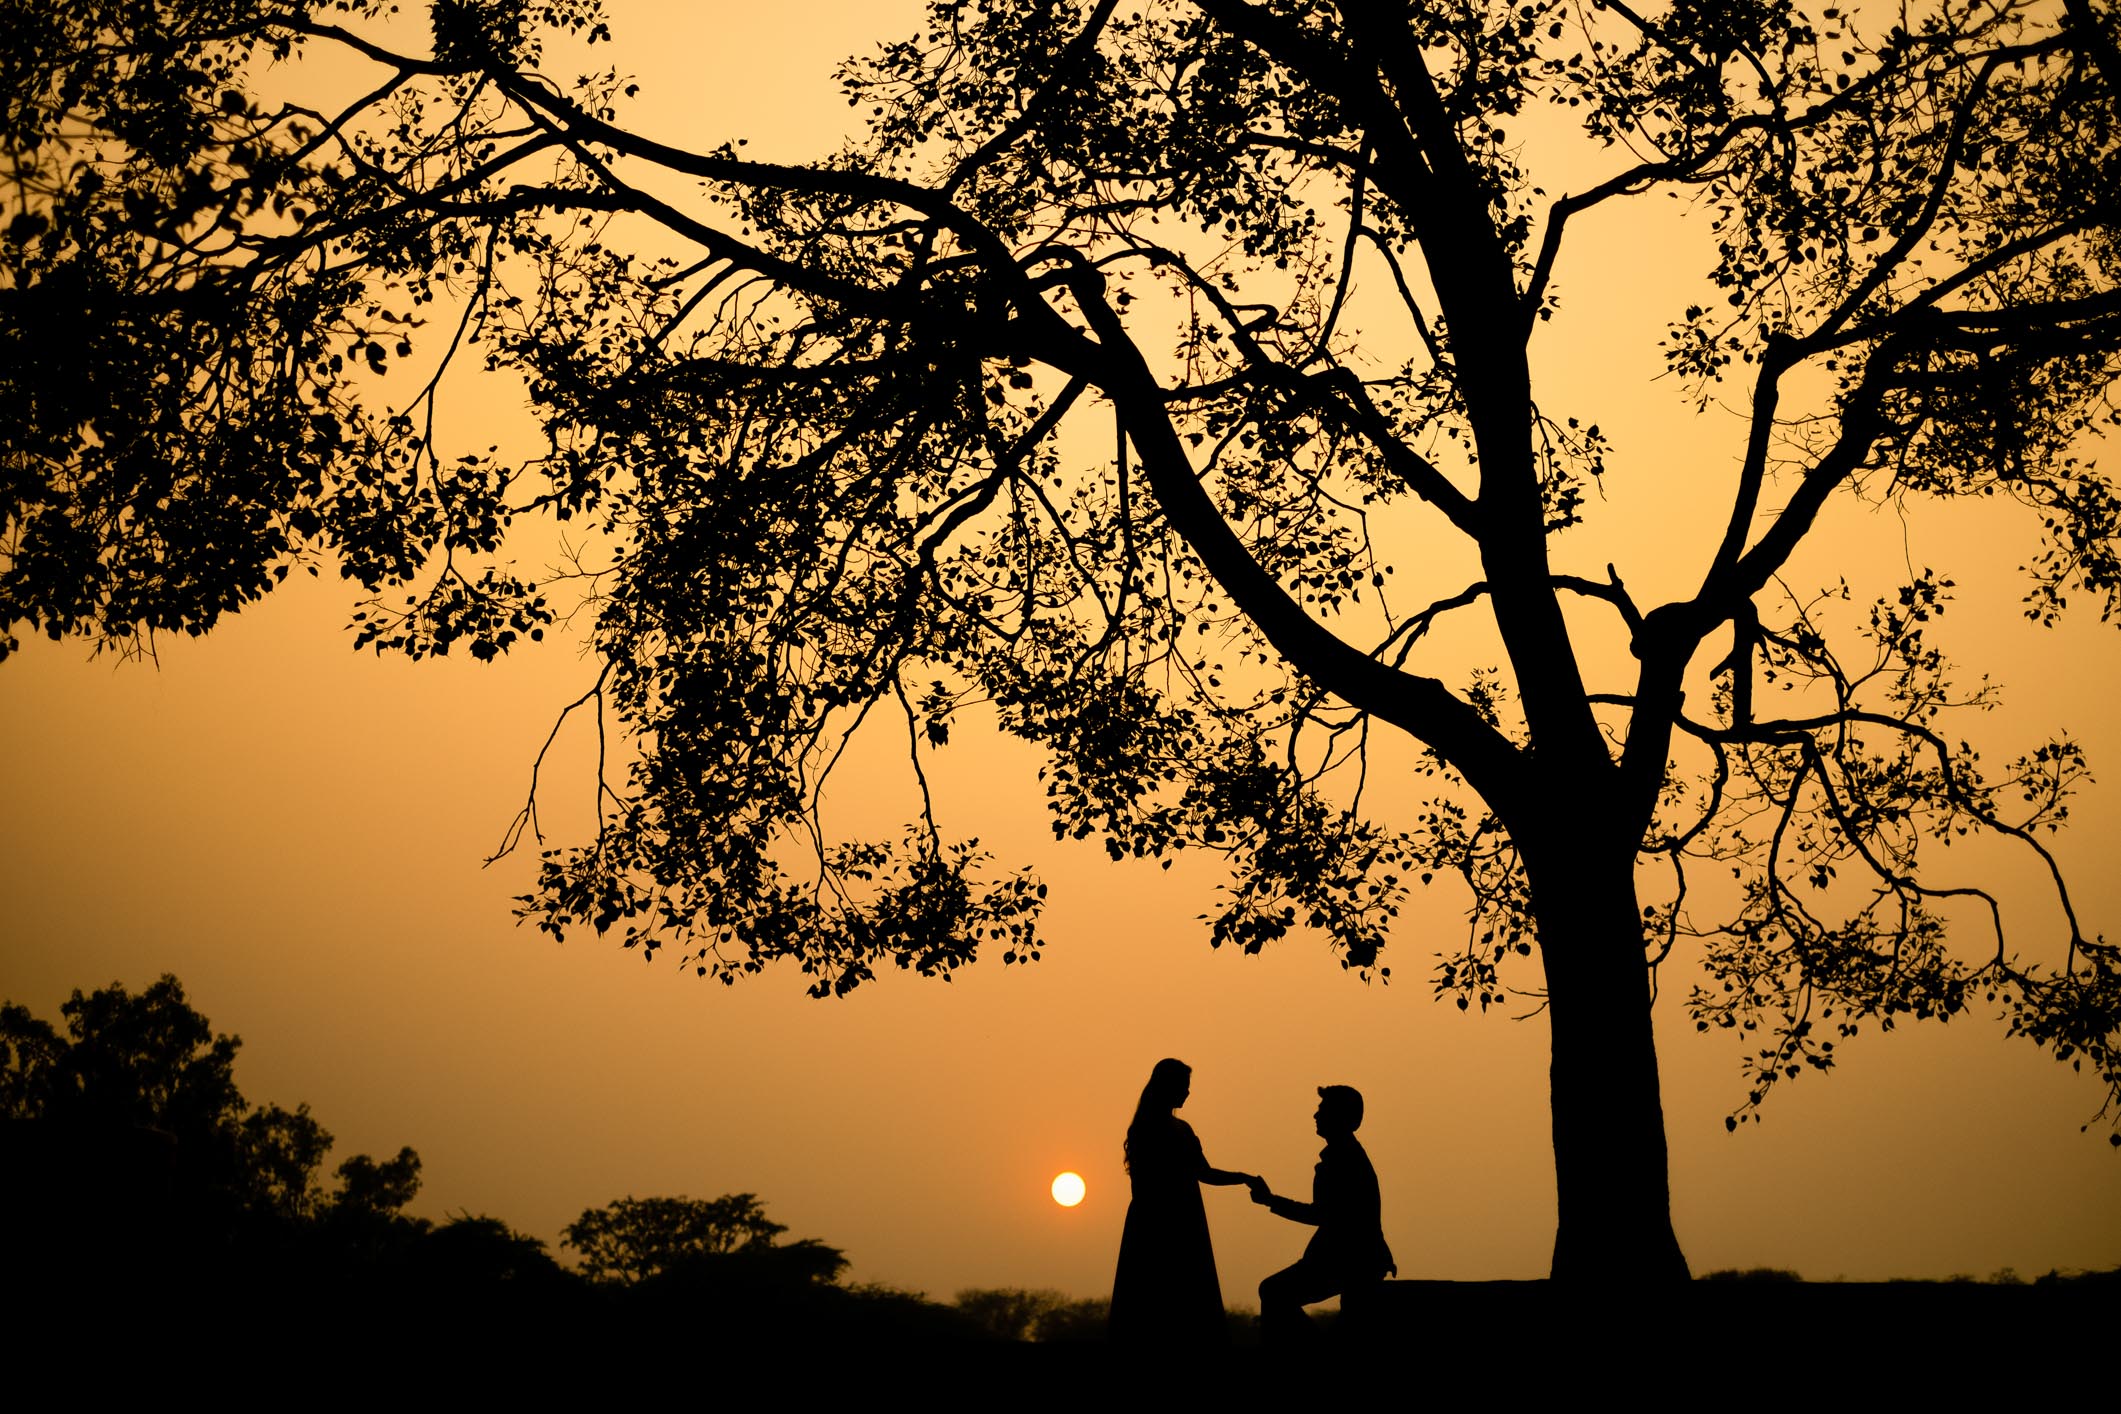
prewedding, forest, love, shilouttes, shashankimages, engagement, sky, People in nature, tree, photograph, nature, branch, natural landscape, yellow, silhouette, sunset, orange, morning, woody plant, backlighting, evening, photography, dusk, cloud, atmosphere, sunrise, interaction, plant, happy, sunlight, horizon, landscape, Tints and shades, afterglow, gesture